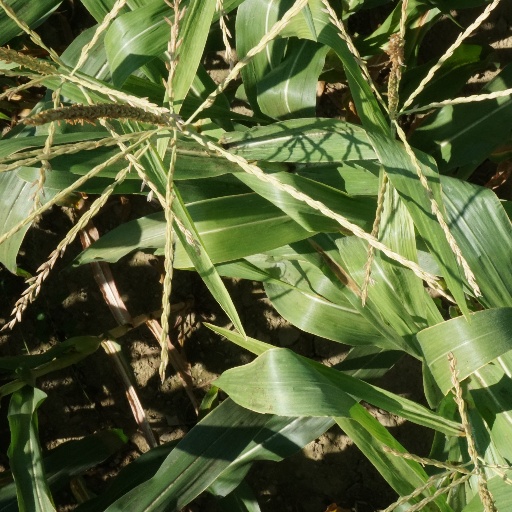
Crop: maize; corn